Biometal (biology)

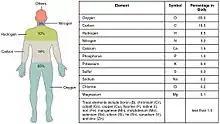
Element percentages in the human body.

Biometals (also called biocompatible metals, bioactive metals, metallic biomaterials) are metals normally present, in small but important and measurable amounts, in biology, biochemistry, and medicine. The metals copper, zinc, iron, and manganese are examples of metals that are essential for the normal functioning of most plants and the bodies of most animals, such as the human body. A few (calcium, potassium, sodium) are present in relatively larger amounts, whereas most others are trace metals, present in smaller but important amounts (the image shows the percentages for humans). Approximately 2/3 of the existing periodic table is composed of metals with varying properties, accounting for the diverse ways in which metals (usually in ionic form) have been utilized in nature and medicine.